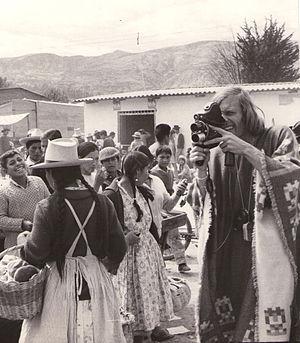
Jean-Paul Janssen tourne une reportage a Huaraz, quelque jours apres le tremblement de terre 1970
Jean-Paul Janssen, né le 10 juillet 1940 à Saint-Rémy-sur-Avre et décédé le 21 février 1986 à Paris d'un cancer généralisé. Il est un réalisateur, documentariste et journaliste reporter d'images français. Il est connu pour les films d'escalade qu'il a réalisés, notamment Opéra Vertical et La Vie au bout des doigts. Jean-Paul avait un frère jumeau réalisateur et cameraman lui aussi, Jean Pierre Janssen décédé en mai 2013. Son fils Alexandre habite l'île de La Réunion à ce jour, ainsi que son ancienne compagne Stéphane Moreno.